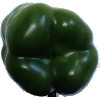
Label: Pepper Green 1